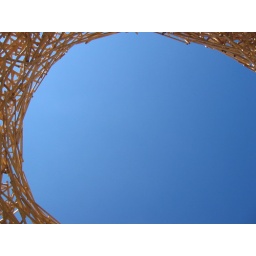
in Belgium the sky is blue